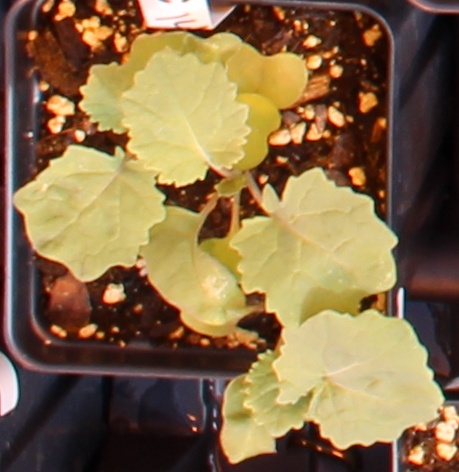
Label: Canola